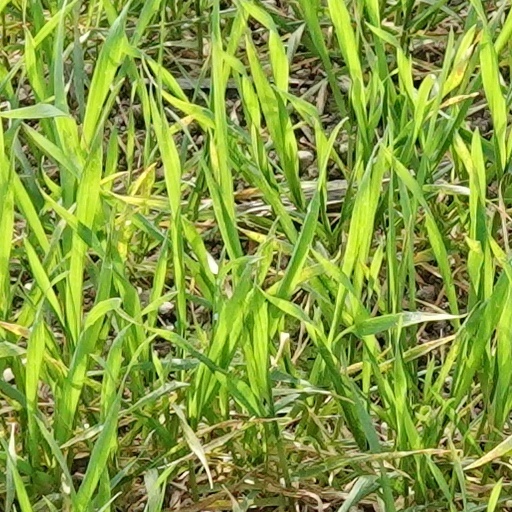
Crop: wheat